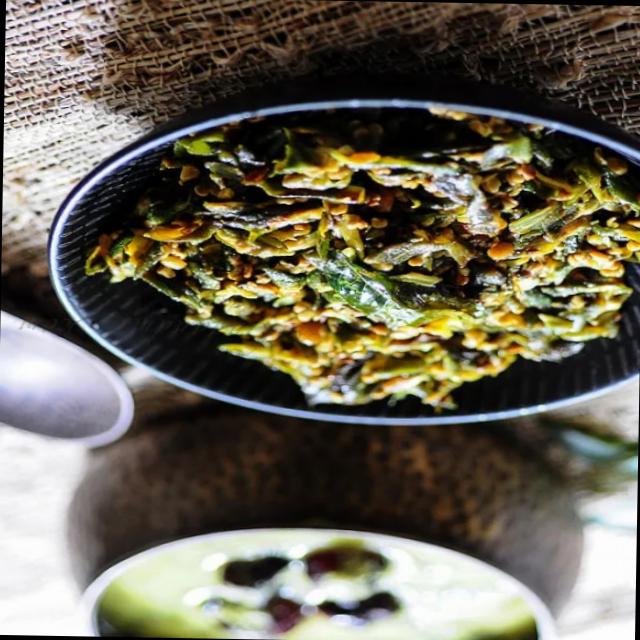
Dish: bhindi_masala